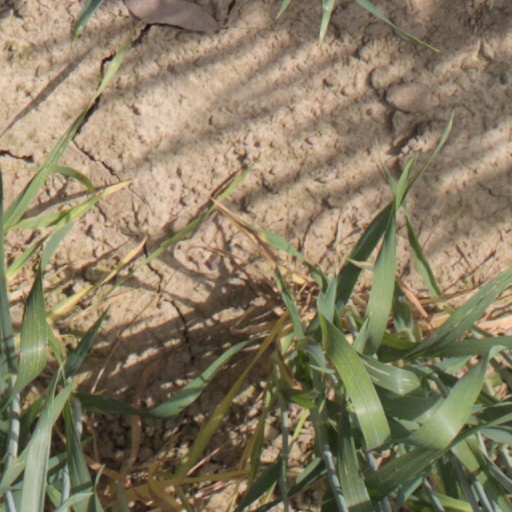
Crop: wheat